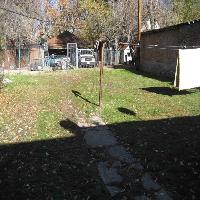
Weather: sun or clear